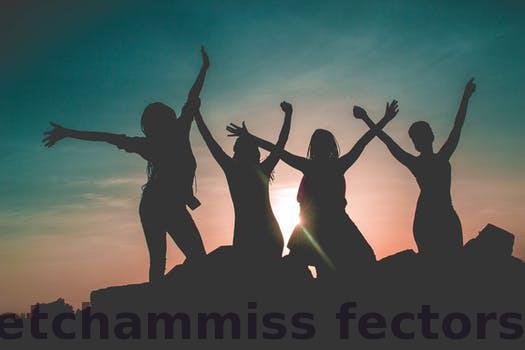
Label: Watermark